High Explosive Research

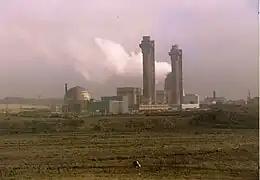
Domed factories with two large chmineys

For the plutonium-producing production reactors, the same reasons mandated the use of natural uranium fuel and graphite as a moderator; but it was originally assumed that they would be water-cooled like the American reactors at the Hanford Site. A water-cooled reactor of the required size would require about of water per day, preferably very pure so as to avoid corroding the metal pipes. Moreover, there were concerns about safety. Water absorbs neutrons, so if there is a sudden loss of cooling water this will result in an increase in the neutron flux and the reactor temperature, and possibly a catastrophic nuclear meltdown. Such an event did indeed occur in the Chernobyl disaster in 1986. The American solution was to locate the facility in a remote location, but in the densely populated British Isles the only such locations were in the north and west of Scotland. By April 1947, Hinton had convinced Portal of the advantages of a gas-cooled system. Helium was at first the preferred choice as a coolant gas, but the main source of it was the United States, and under the McMahon Act, the United States would not supply it for nuclear weapons production, so, in the end, air cooling was chosen.